List of streets in Dhaka

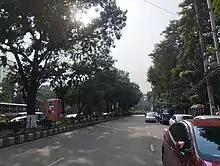
Abdul Goni Road, Dhaka

This is a list of streets in the city of Dhaka, Bangladesh.